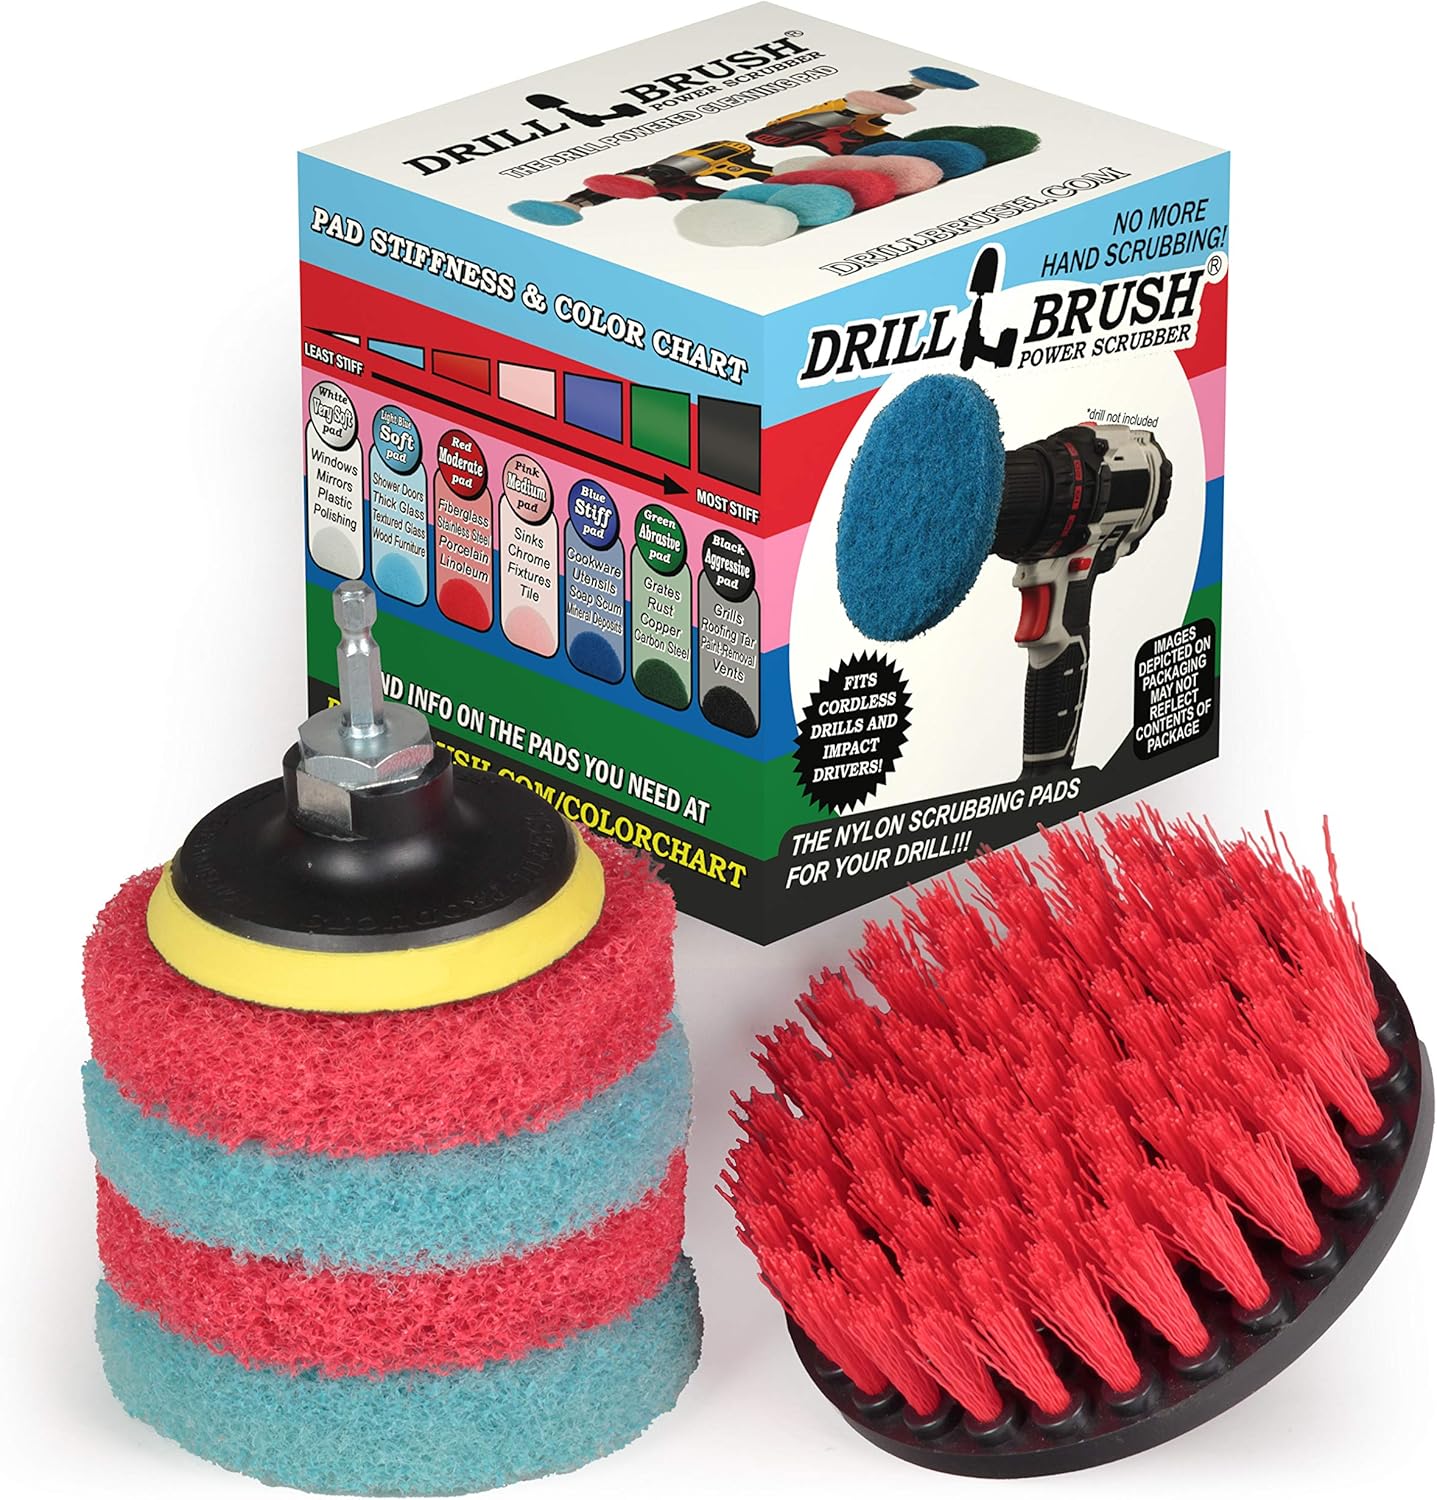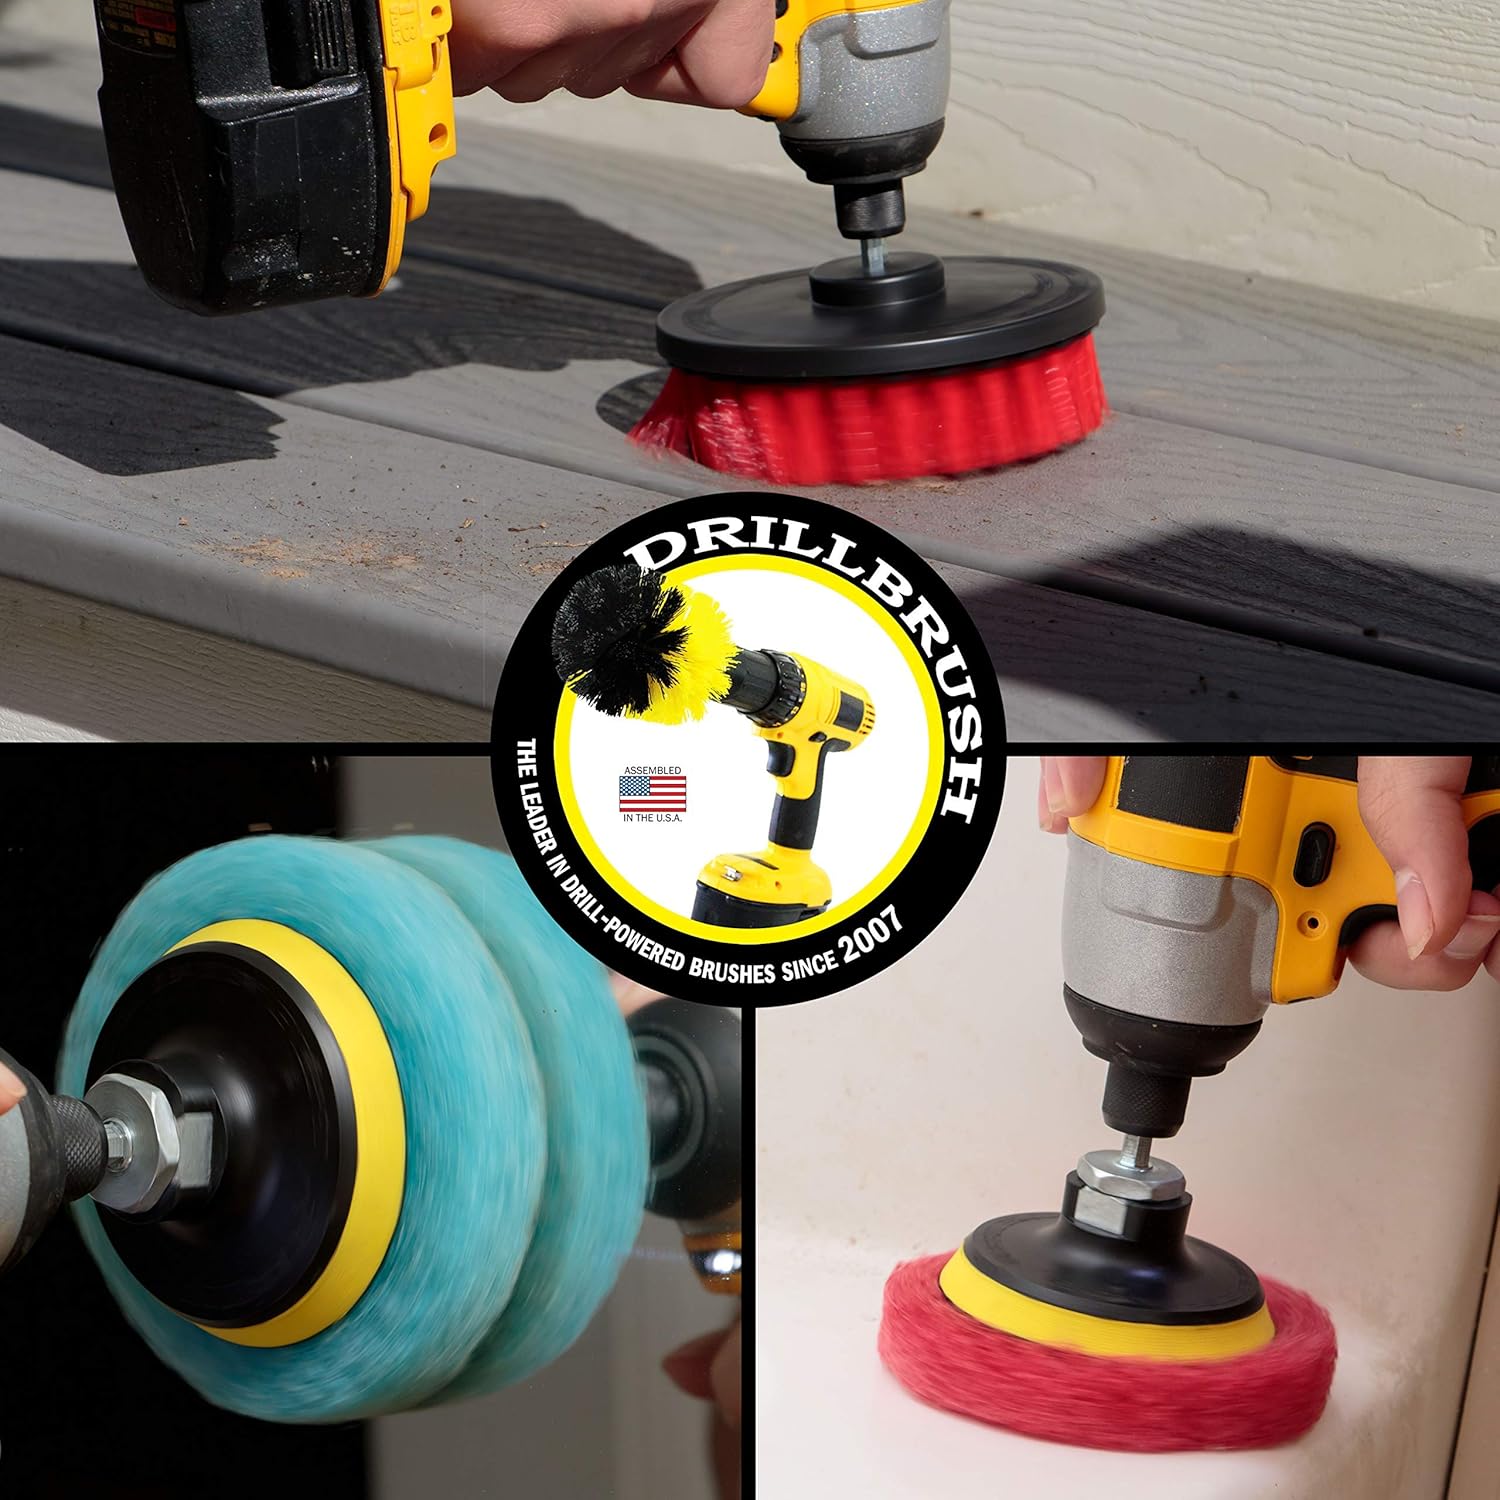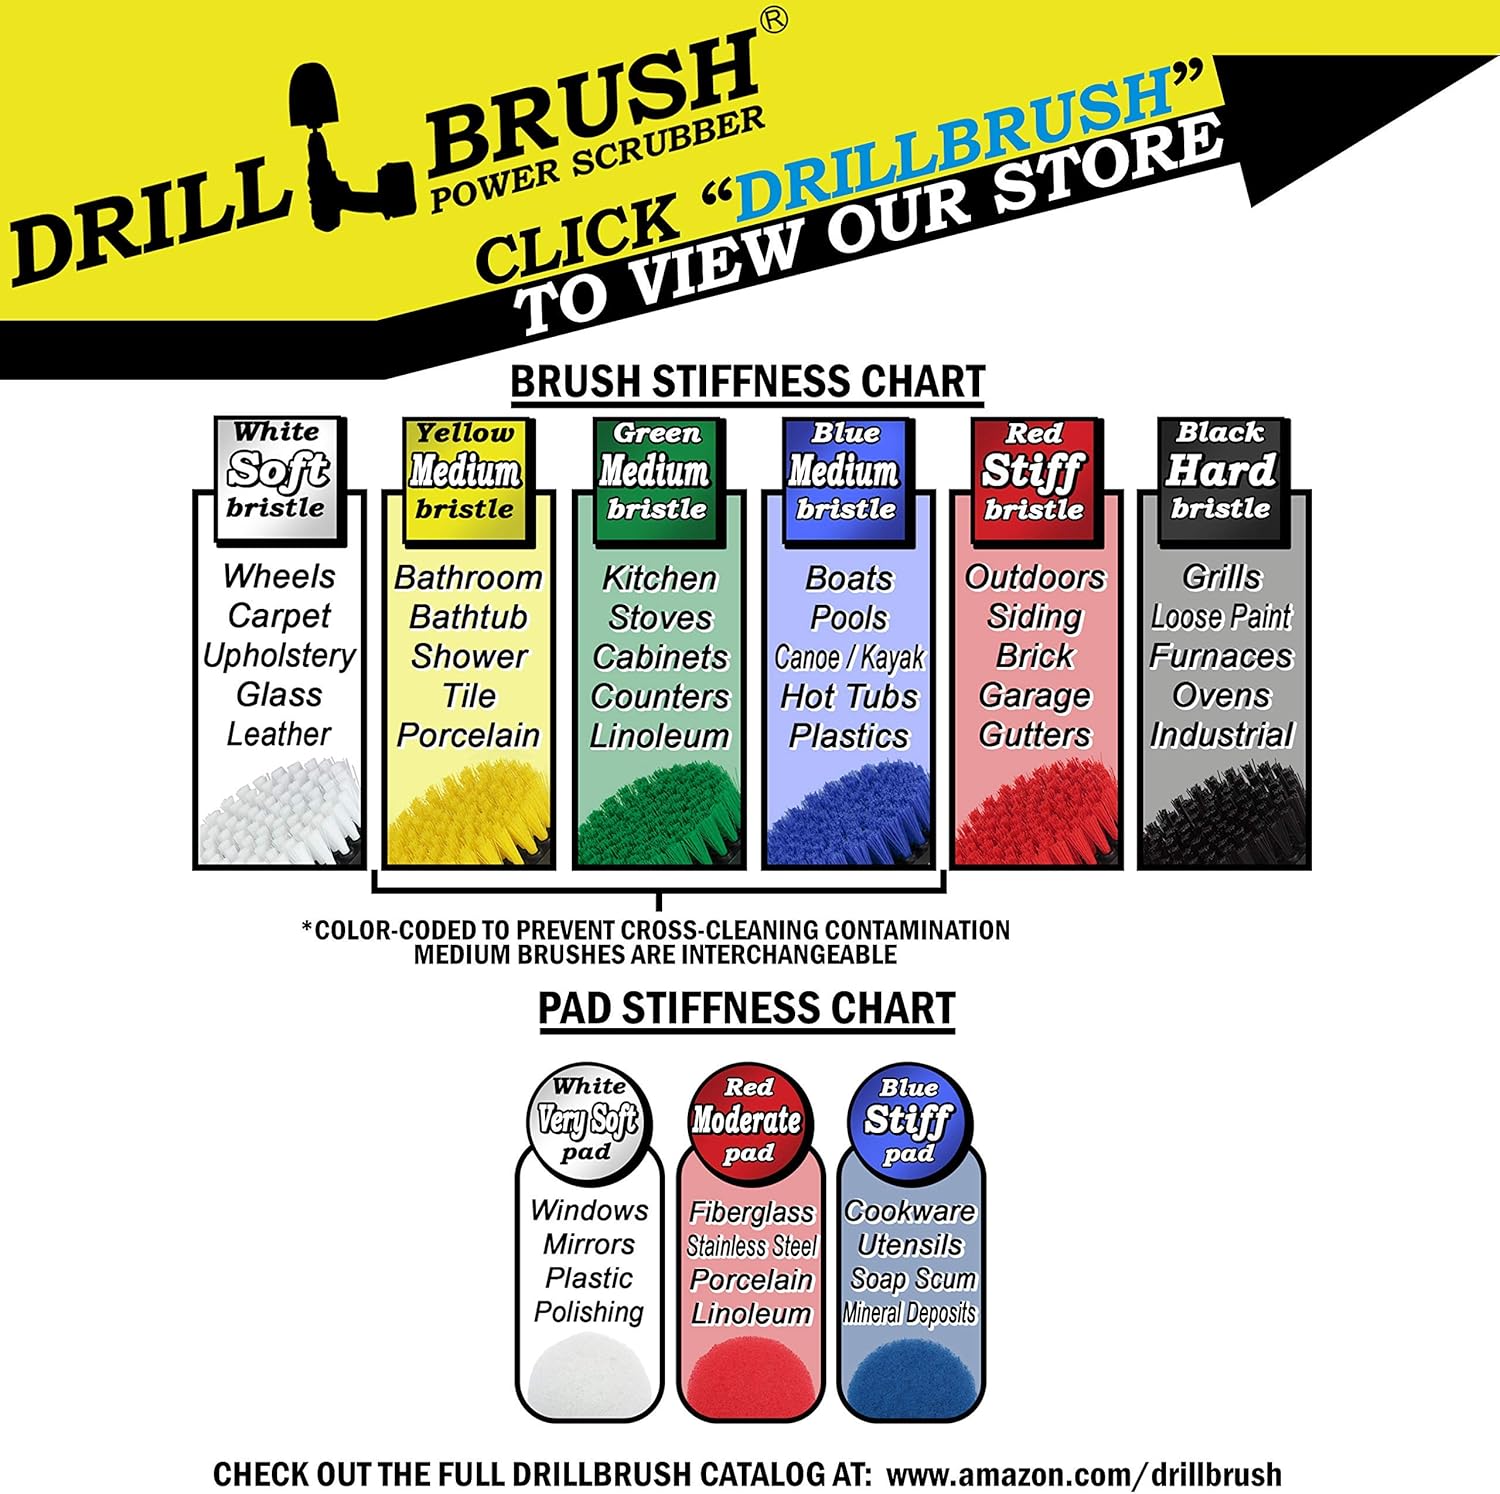
Drill Brush Power Scrubber - Outdoor Cleaning - Stiff Bristle Deck Brush - Concrete Scrub Brush - Bathroom Cleaning - Scrub Pad Attachments for Cordless Drill - Shower Cleaner - Glass Shower Doors
Category: Health & Personal Care
Included in kit: 5-inch diameter round Red, Stiff Bristle Drillbrush, two 4-inch Red, Moderate Scrub Pads, two 4-inch Light Blue, Soft Scrub Pads, and one 4-inch hook-and-loop backer. Clean bathroom surfaces and eliminate soap scum, rust, and mineral stains. Always look for the “Drillbrush Power Scrubber” logo to insure you are buying an authentic Drillbrush from the leader in drill powered cleaning brushes. Drill NOT included.
Features: This drill brush set features a red stiff 5 inch flat brush. Perfect for cleaning the deck and any other outside areas. It also features pads which come in red moderate stiffness and light blue soft. So you have a pad for any need whether its sensitive or need to be aggressively scrubbed. | Red Stiff 5-inch round Drill Brush for outdoor scrubbing around garden, patio, deck, and driveway. 2 Red and 2 Light Blue pads: soap scum, mirrors, shower doors, glass, rust, Hard Water Stains. | Backer pad for scrub pads has hook-and-loop attachment surface. Pads are double sided for 2x use. | Brush and backer feature rugged steel, quarter-inch, quick-change shafts. Fits drills AND drivers. | All Drillbrush Products have a 90 day no questions asked return window. If you are not completely satisfied with our product we will issue a full refund or ship out a replacement at the buyer's request. Cordless Drill NOT included